Shire of Creswick

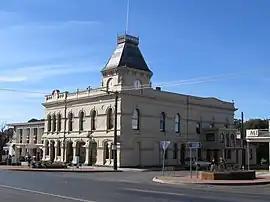
Former town hall at Creswick

The Shire of Creswick was a local government area about west-northwest of Melbourne, the state capital of Victoria, Australia. The shire covered an area of , and existed from 1859 until 1995.